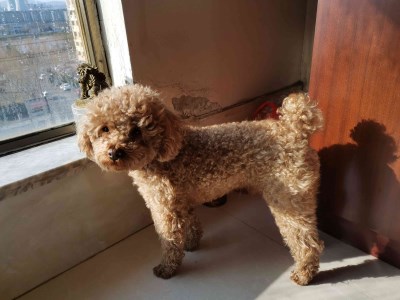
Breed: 7449-n000128-teddy